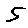
Label: 5